Bloom filter

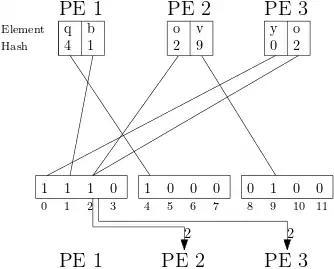
Distributed Single Shot Bloom filter for duplicate detection with false positive rate: 6 elements are distributed over 3 PEs, each with a bit array of length 4. During the first communication step PE 1 receives the hash '2' twice and sends it back to either PE 2 or 3, depending on who sent it later. The PE that receives the hash '2' then searches for the element with that hash and marks it as possible duplicate.

Parallel Bloom filters can be implemented to take advantage of the multiple processing elements (PEs) present in parallel shared-nothing machines. One of the main obstacles for a parallel Bloom filter is the organization and communication of the unordered data which is, in general, distributed evenly over all PEs at the initiation or at batch insertions. To order the data two approaches can be used, either resulting in a Bloom filter over all data being stored on each PE, called replicating bloom filter, or the Bloom filter over all data being split into equal parts, each PE storing one part of it. For both approaches a "Single Shot" Bloom filter is used which only calculates one hash, resulting in one flipped bit per element, to reduce the communication volume.